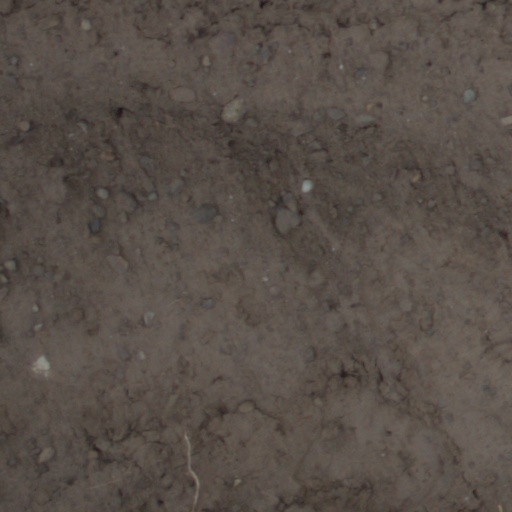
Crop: wheat